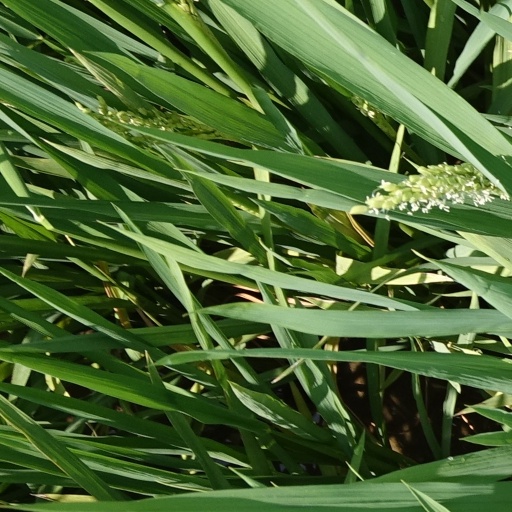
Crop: rice